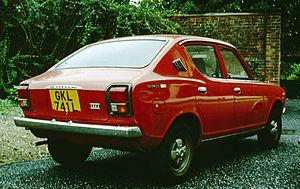
Datsun Cherry, puis Nissan Cherry a été le nom de quatre générations d’automobiles compactes fabriquées par le constructeur japonais Datsun-Nissan. Elles ont été le modèle d’entrée de gamme de ce constructeur jusqu'à l'arrivée de la Micra. Au Japon, la Cherry s'appelait Pulsar.